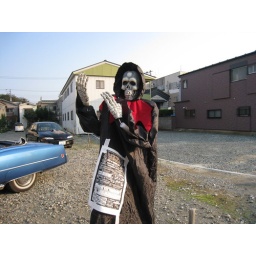
hhalloween in misawa on white pole road